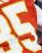
Number: 5